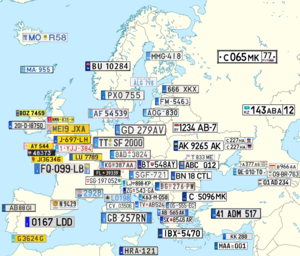
Une plaque d'immatriculation est une plaque portant une combinaison unique de chiffres ou de lettres, destinée à identifier facilement un véhicule terrestre automobile, motocyclette, camion, véhicule agricole, etc... Dans le cas des véhicules circulant sur le réseau routier, objet de cet article, ceci permet de retrouver les auteurs d'infractions au code de la route et les véhicules déclarés volés.